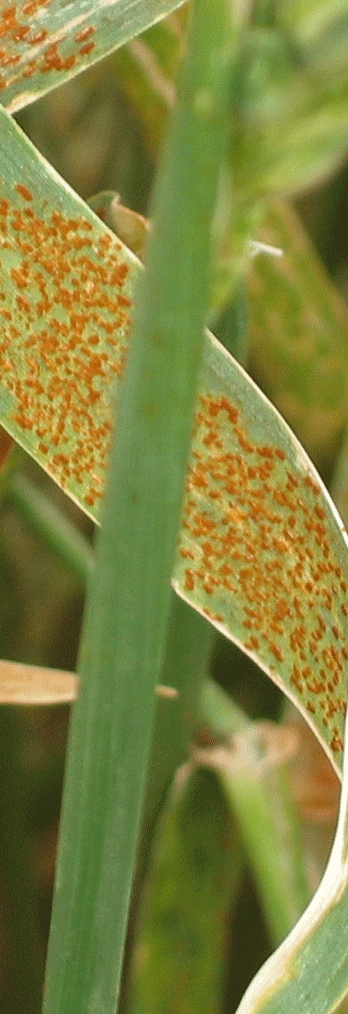
Label: Wheat___Brown_Rust